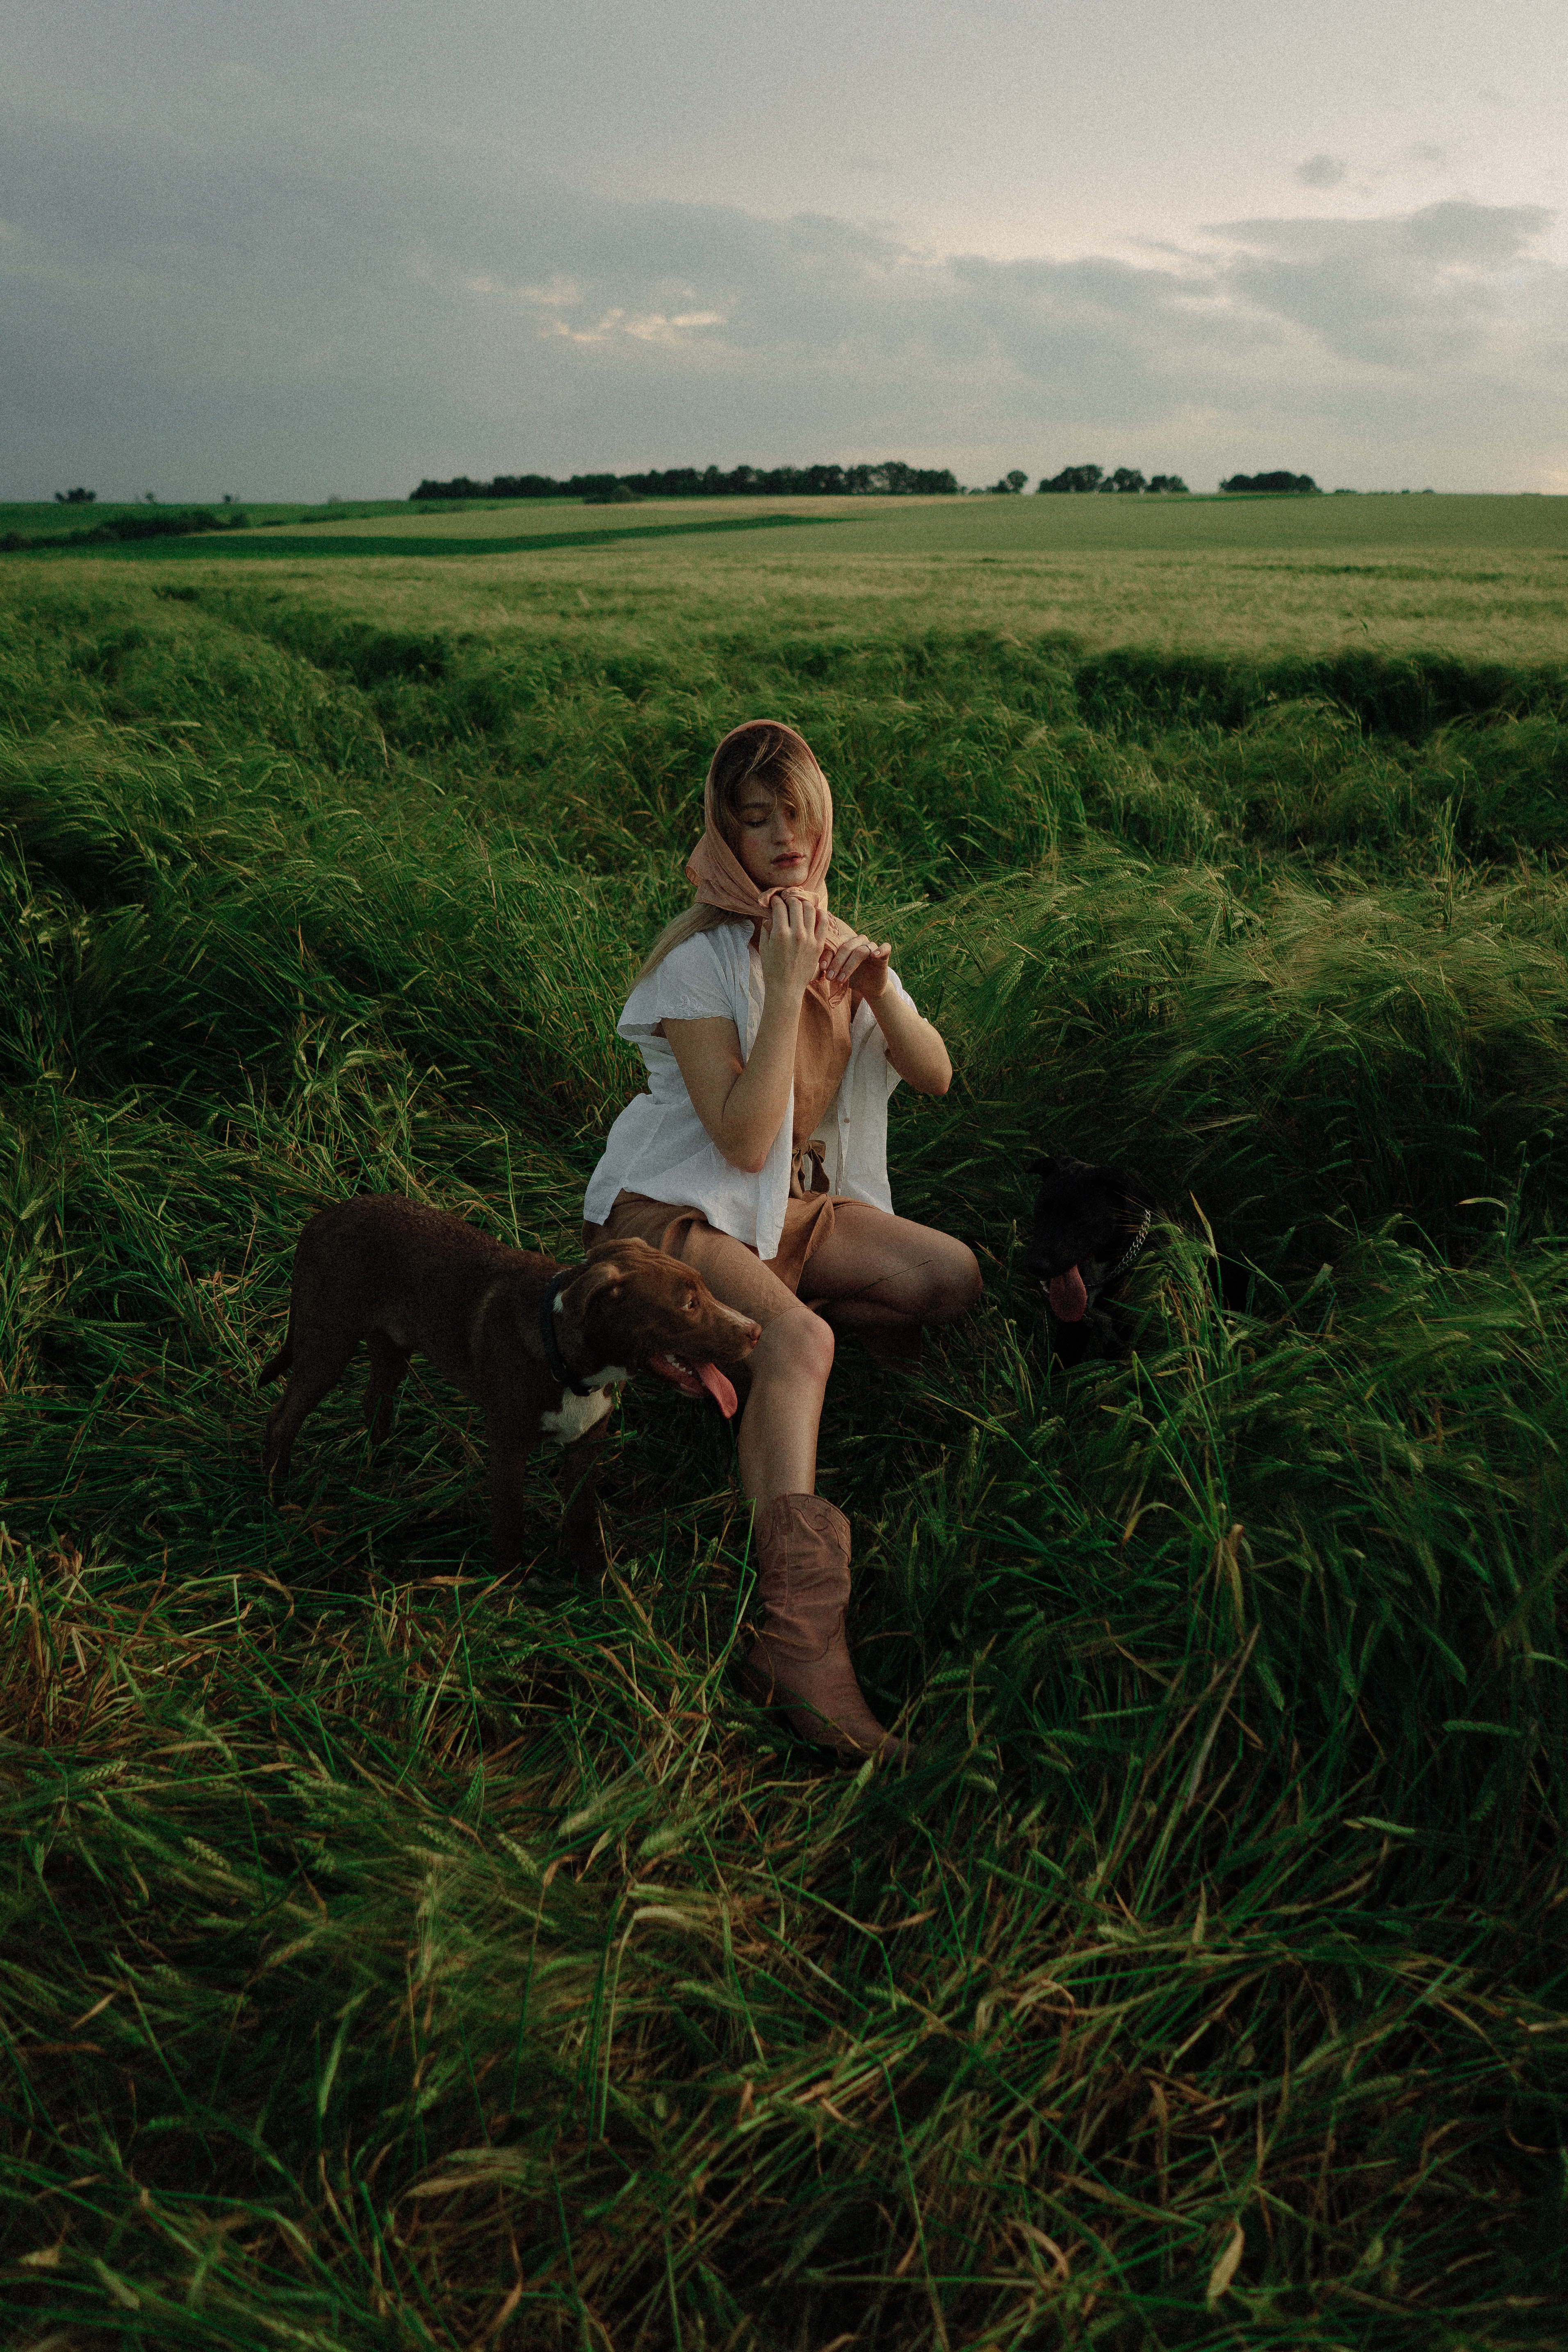
woman, sky, cloud, plant, dog, ecoregion, vertebrate, People in nature, happy, mammal, sunlight, grass, fawn, grassland, agriculture, carnivore, working animal, landscape, plain, companion dog, meadow, grass family, prairie, human leg, field, pasture, dog breed, fun, brown hair, sitting, horizon, steppe, hill, sporting group, plantation, farm, wildlife, wildflower, crop, savanna, vacation, evening, hunting dog